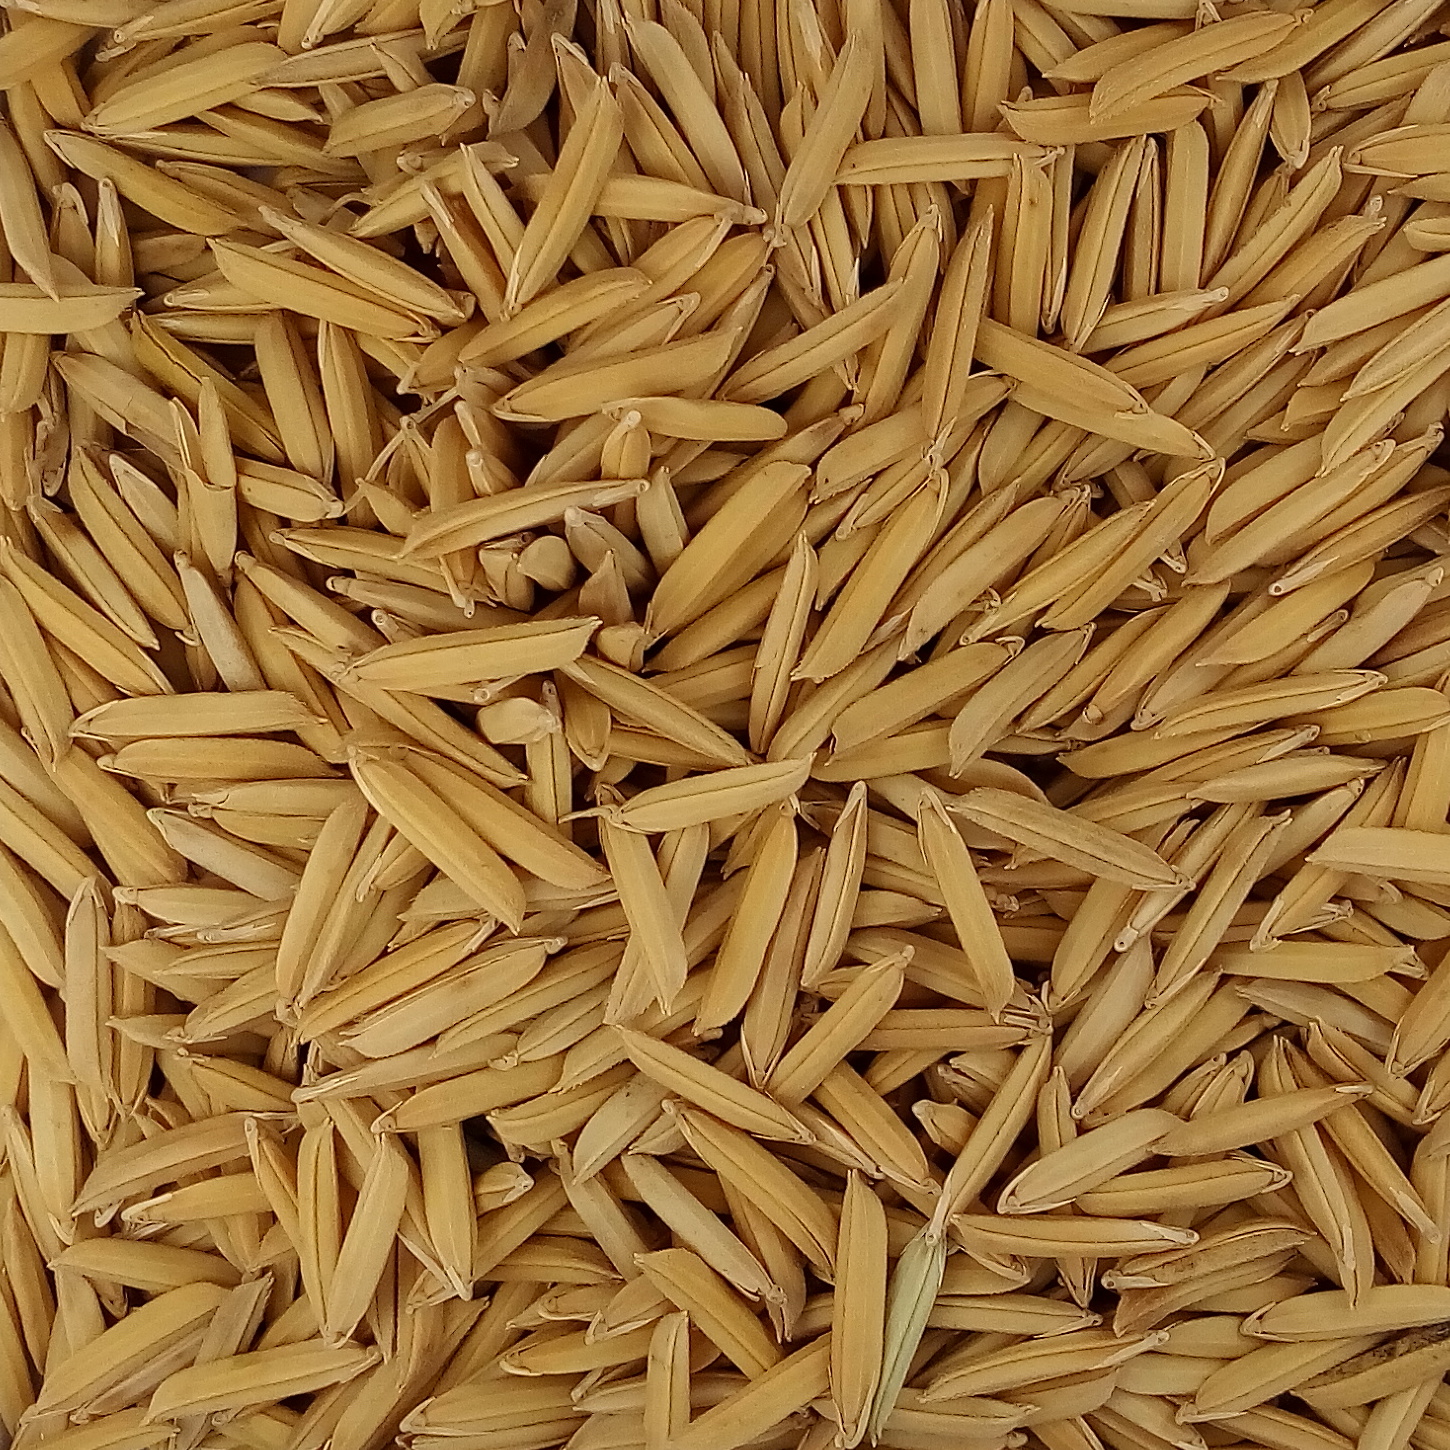
Rice seed variety: 1509